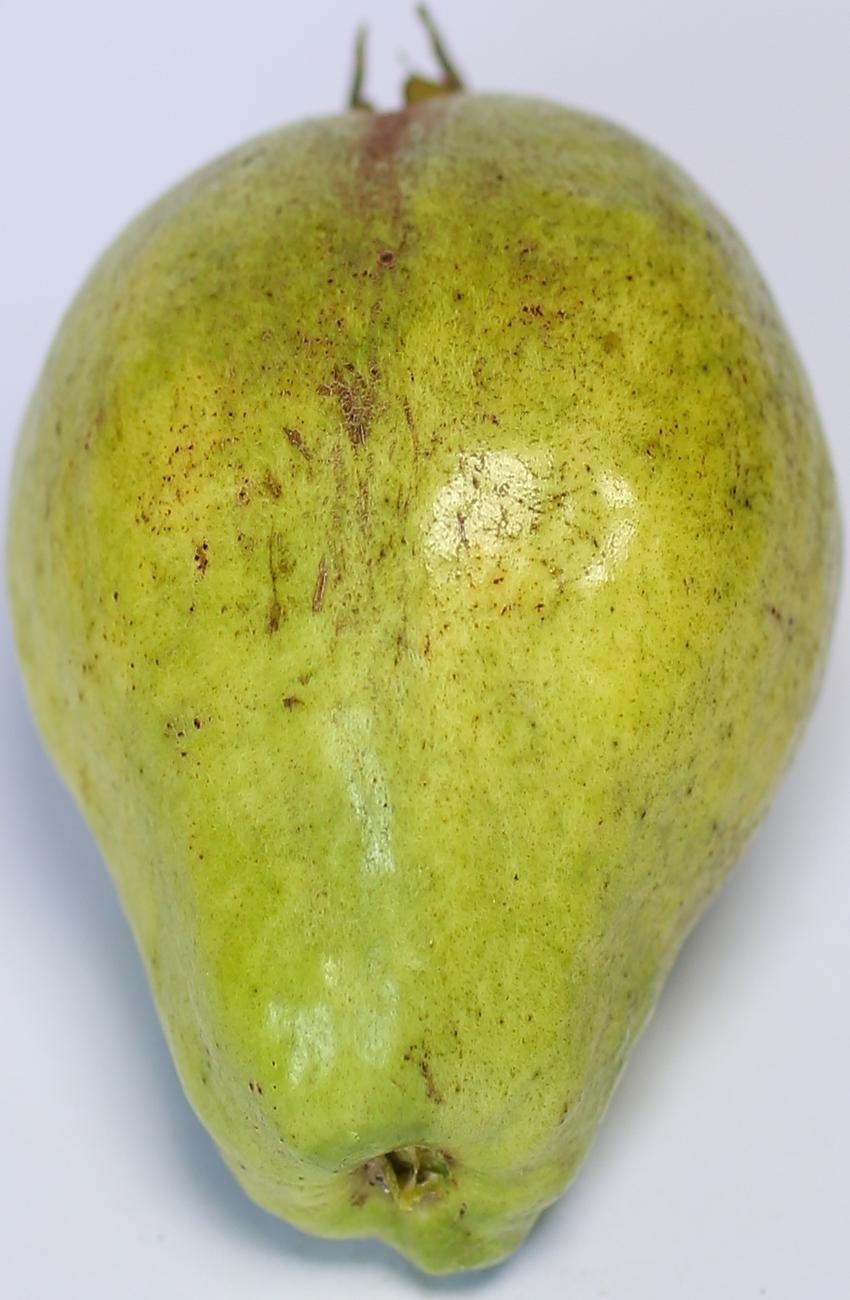
Maturity: green
Variety: thadhrami